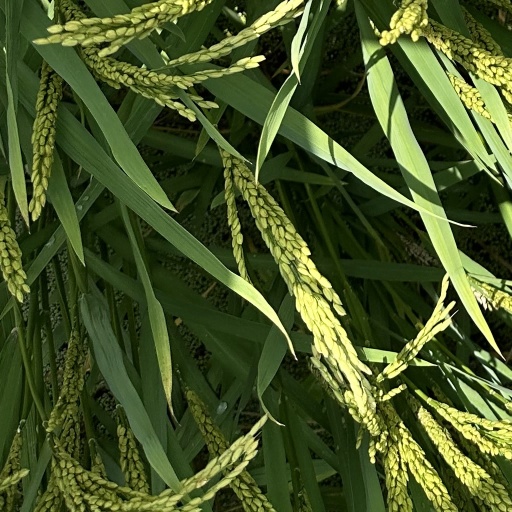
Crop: rice